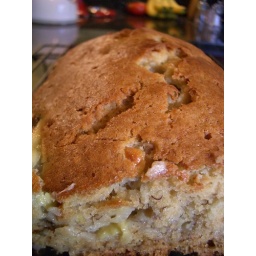
Every time there are ripe bananas in the house I get hints about making banana bread.